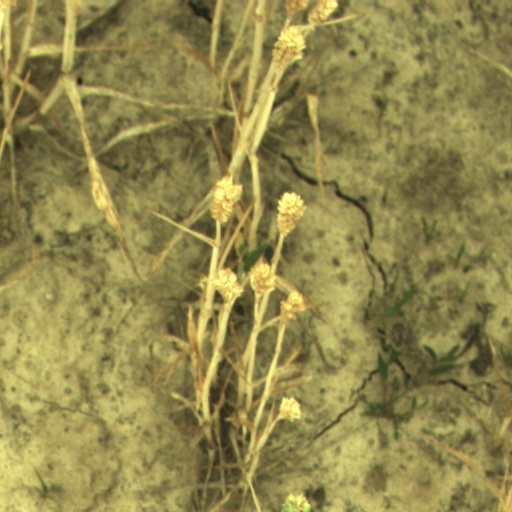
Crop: wheat